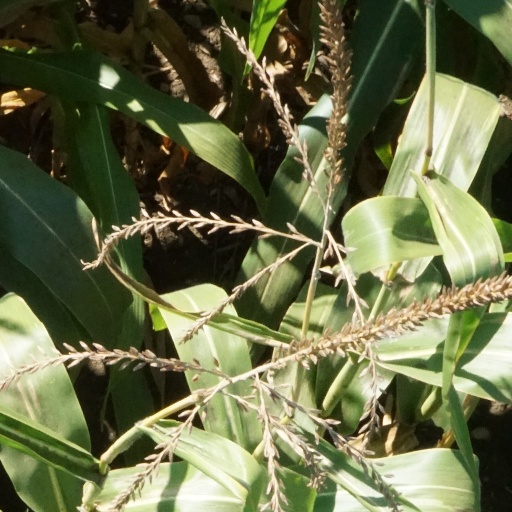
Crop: maize; corn